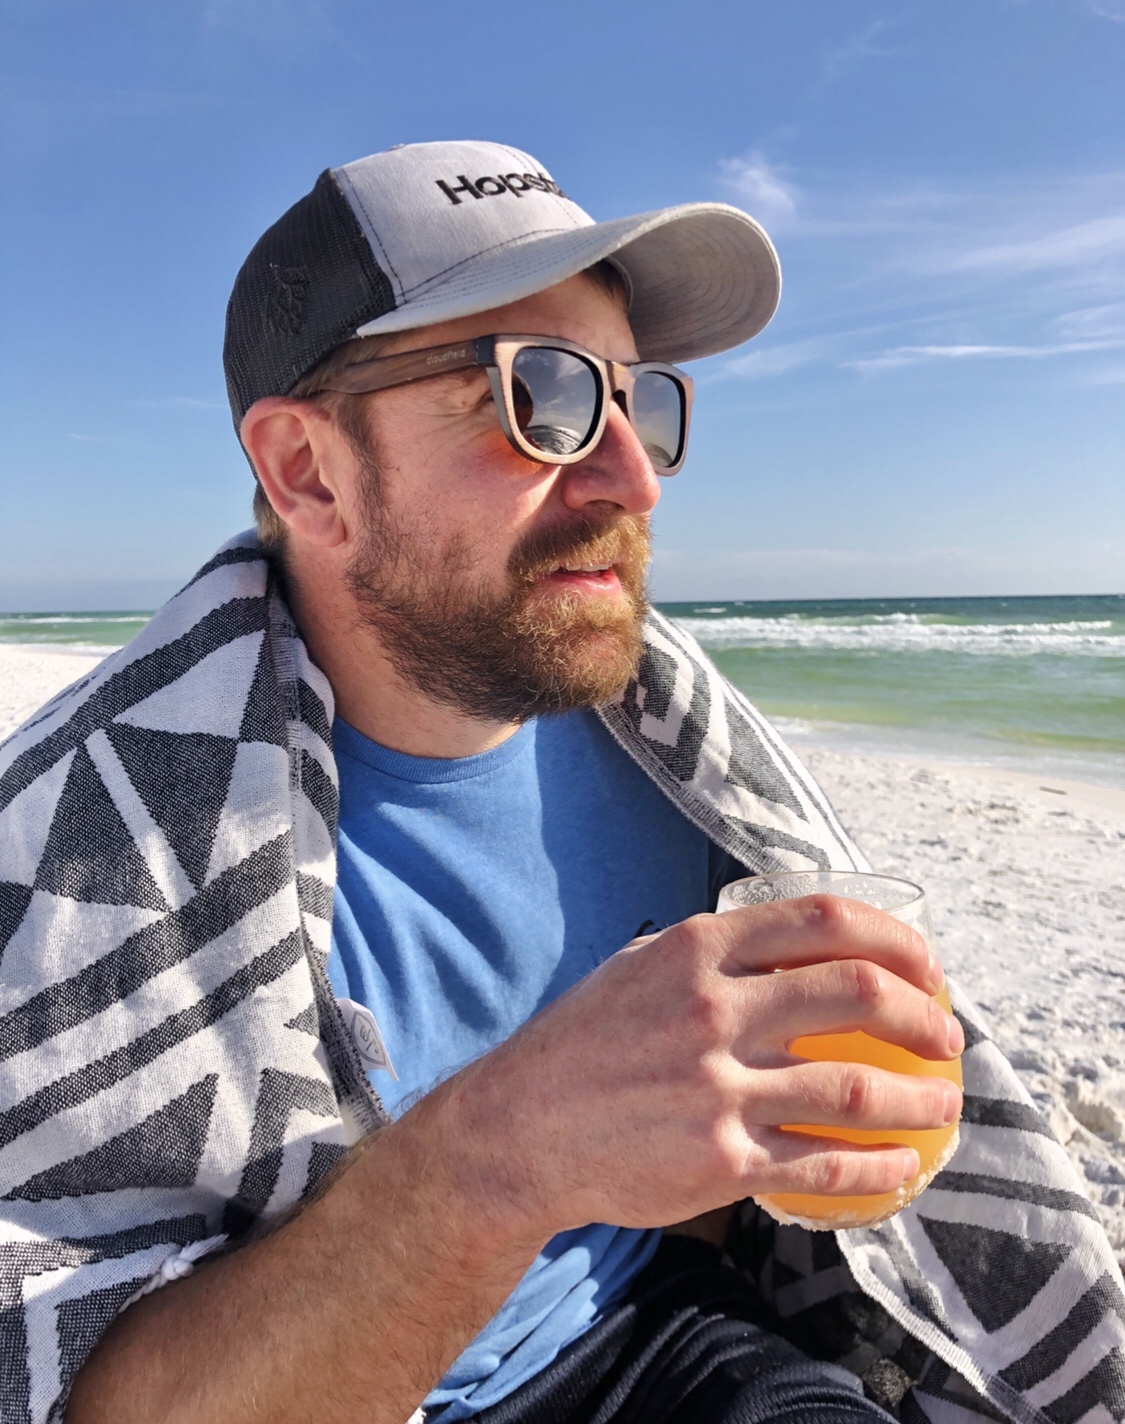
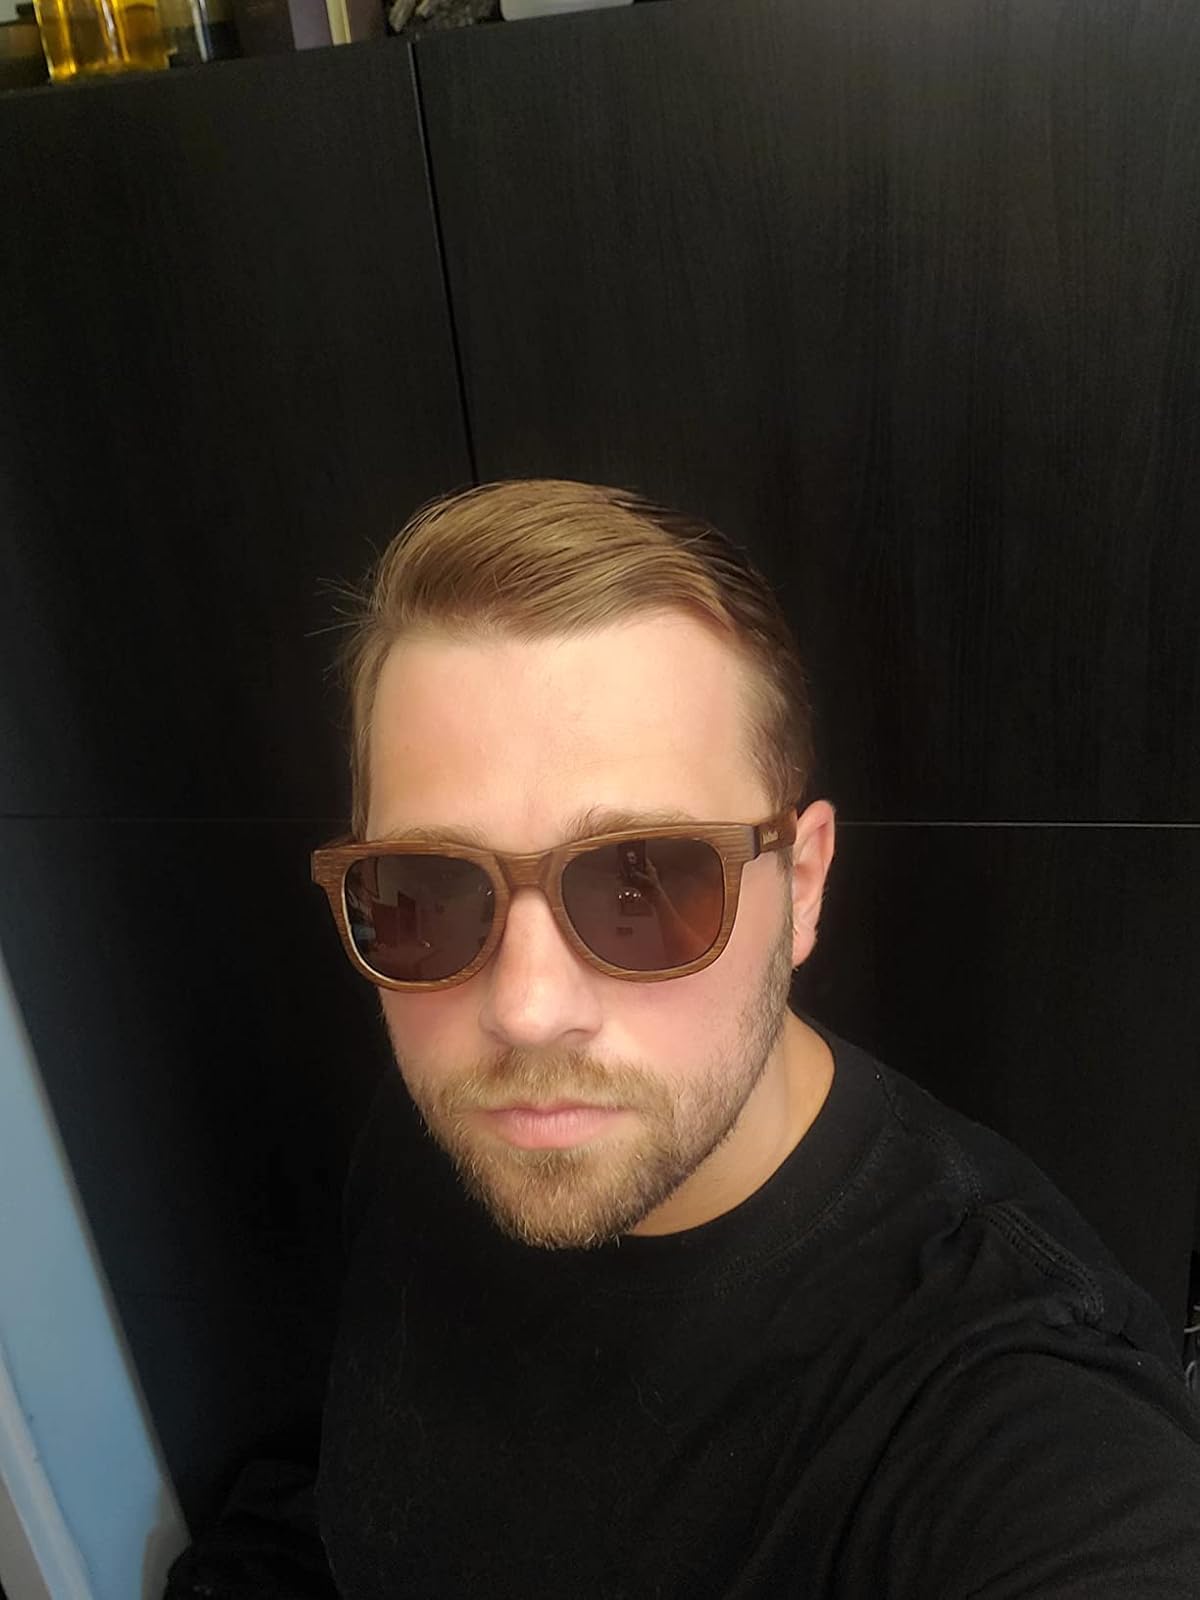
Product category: accessories_sunglasses
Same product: yes